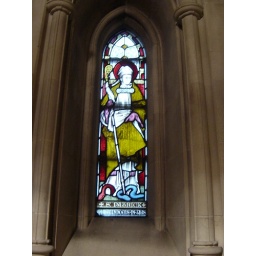
Stained glass window of Saint Patrick from within Christ Church Cathedral